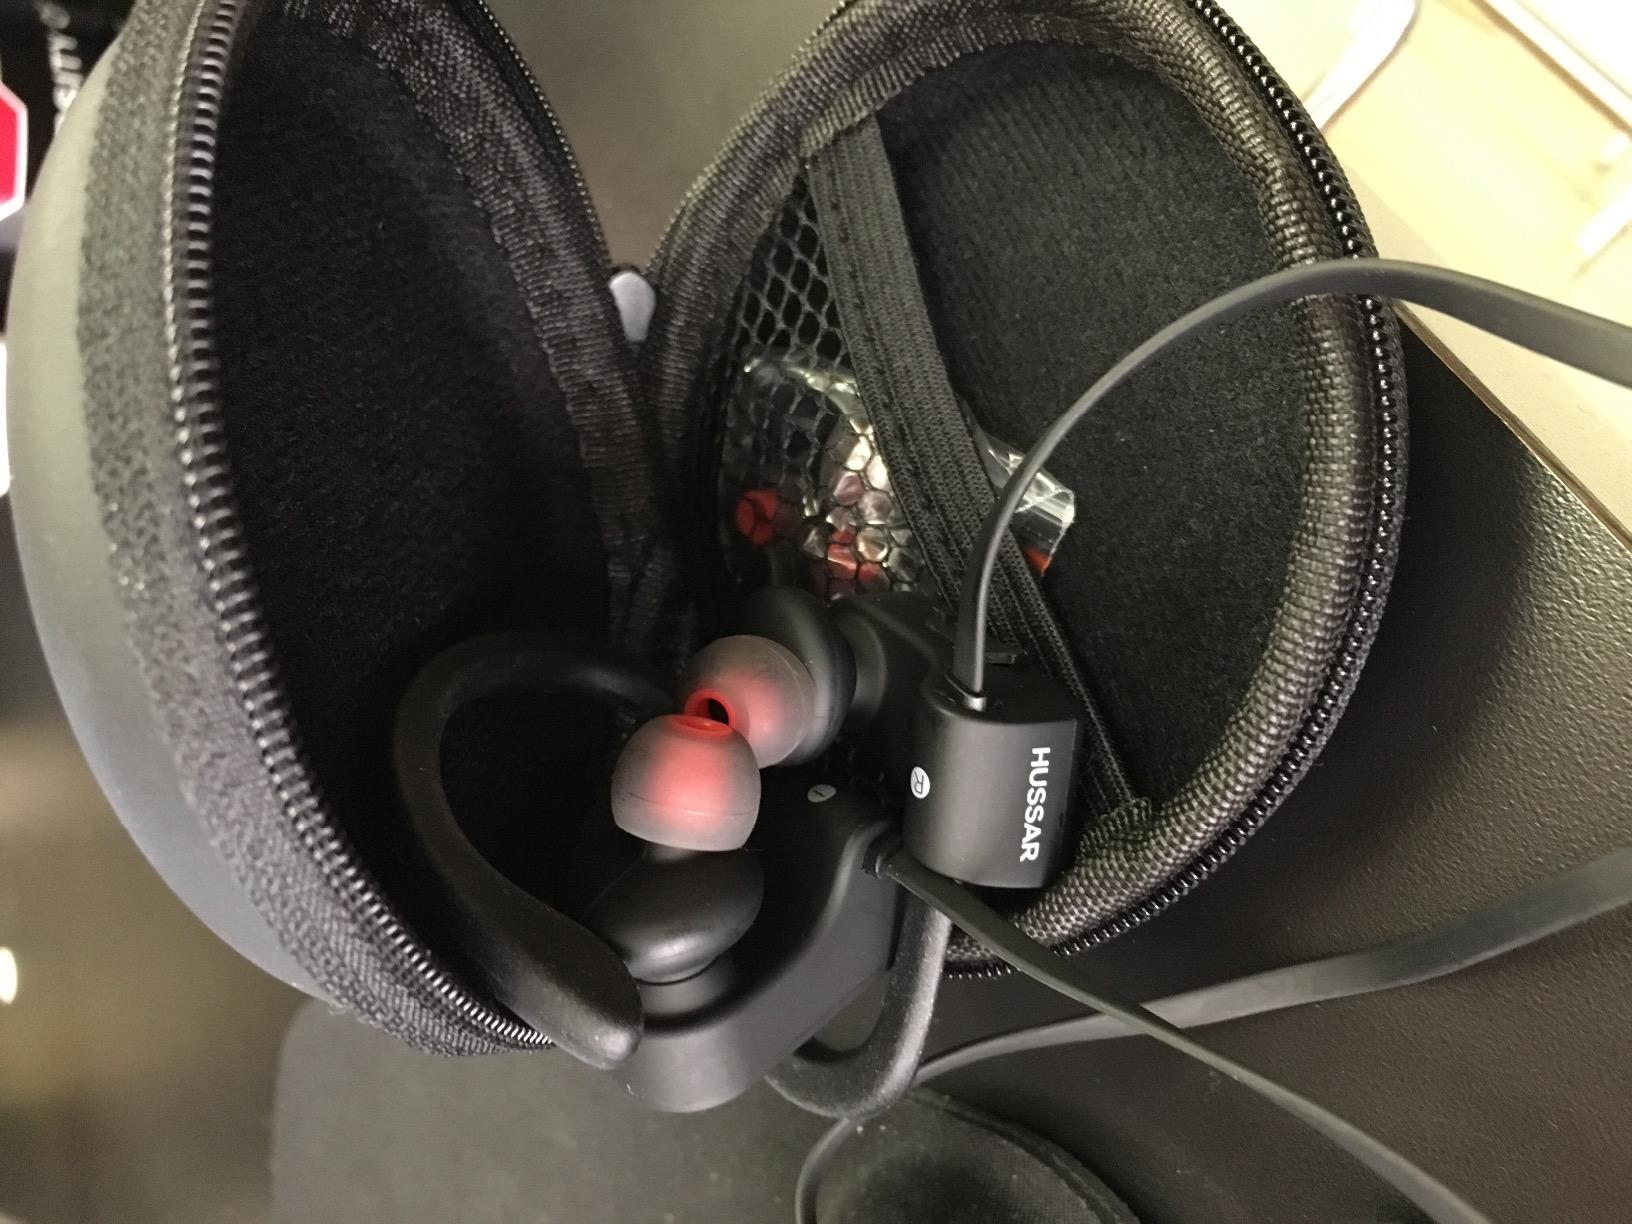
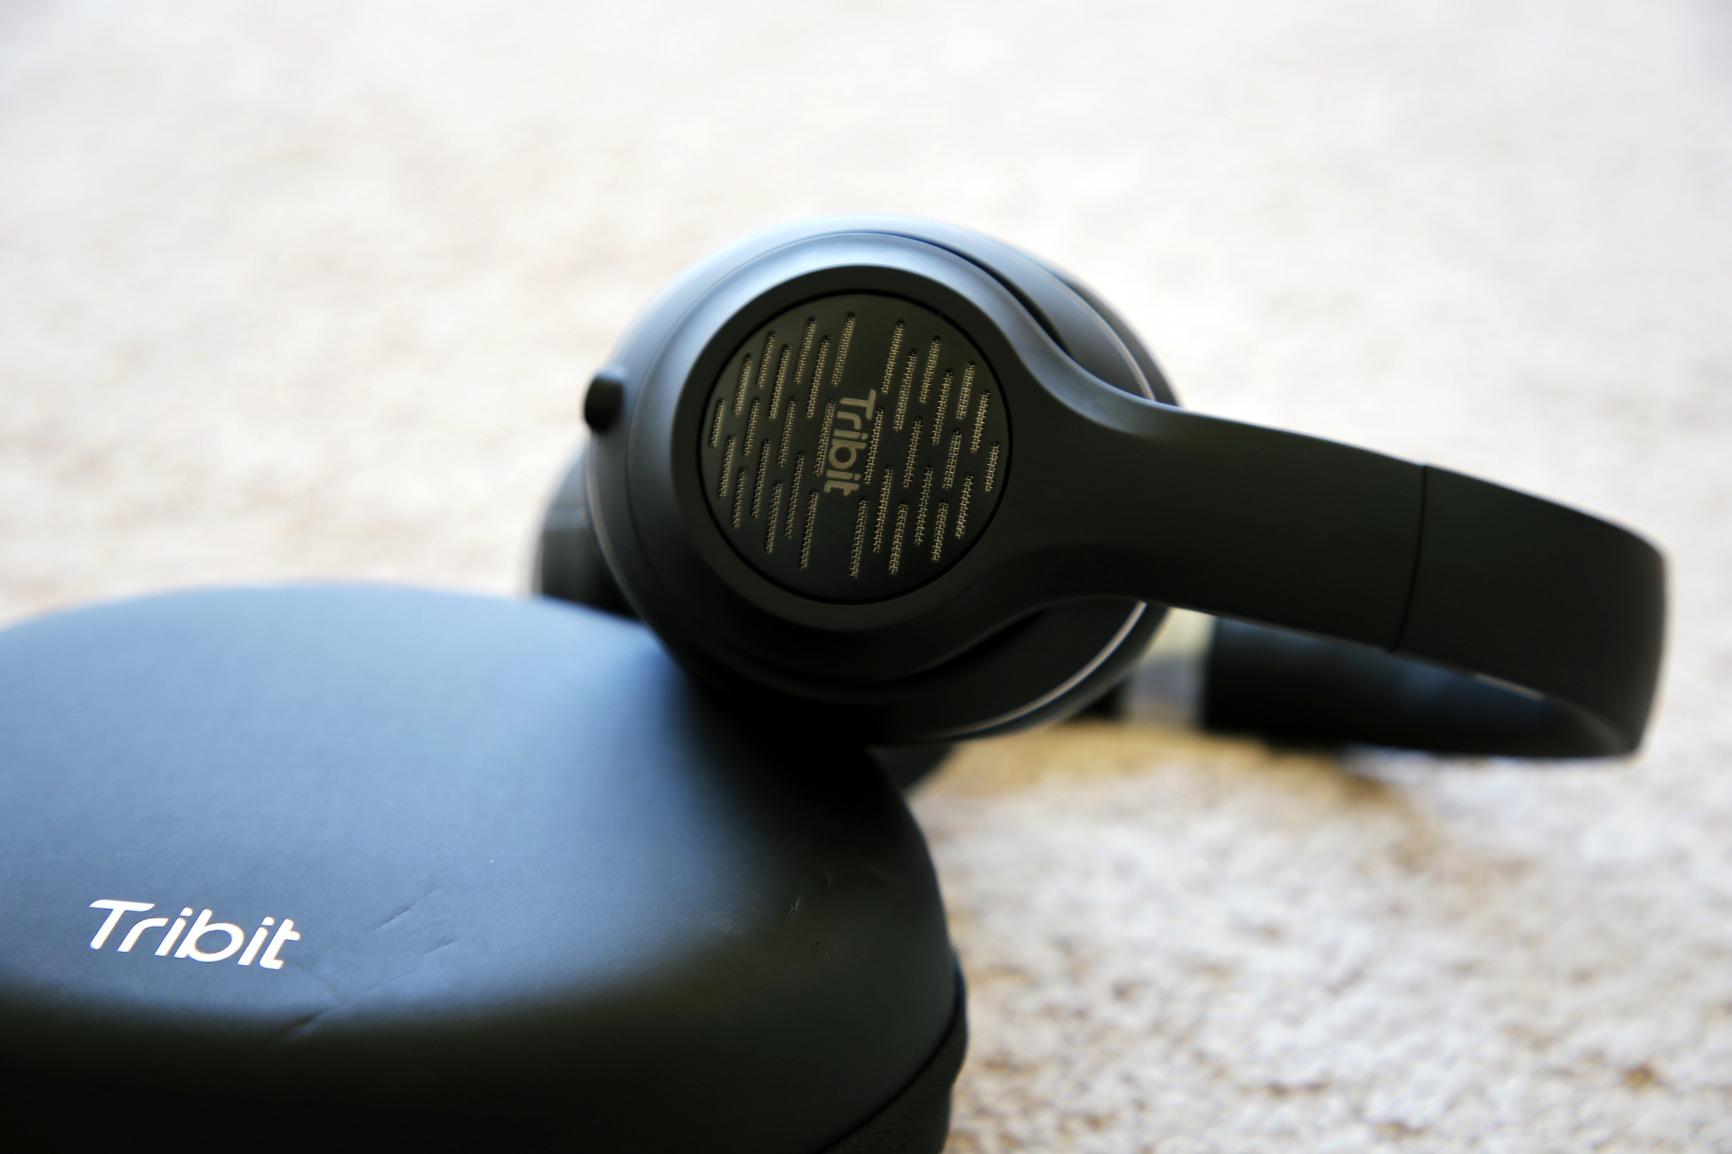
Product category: headphones
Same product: no